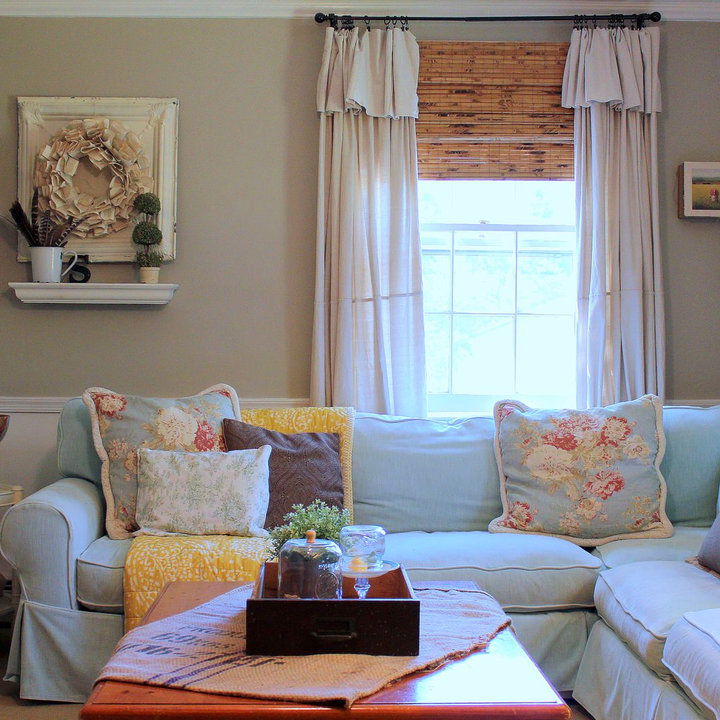
Style: Vintage